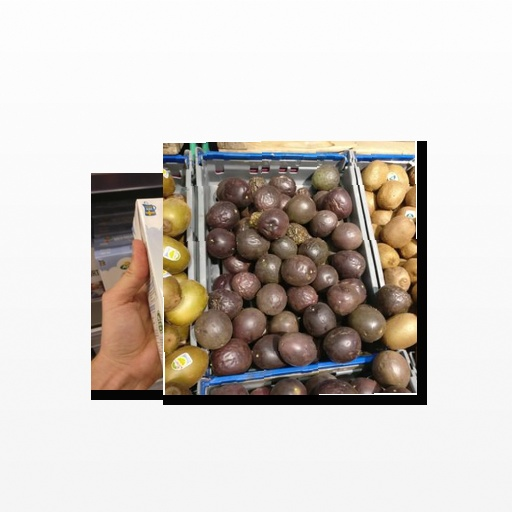
Food items: passion_fruit, natural_low_fat_yogurt